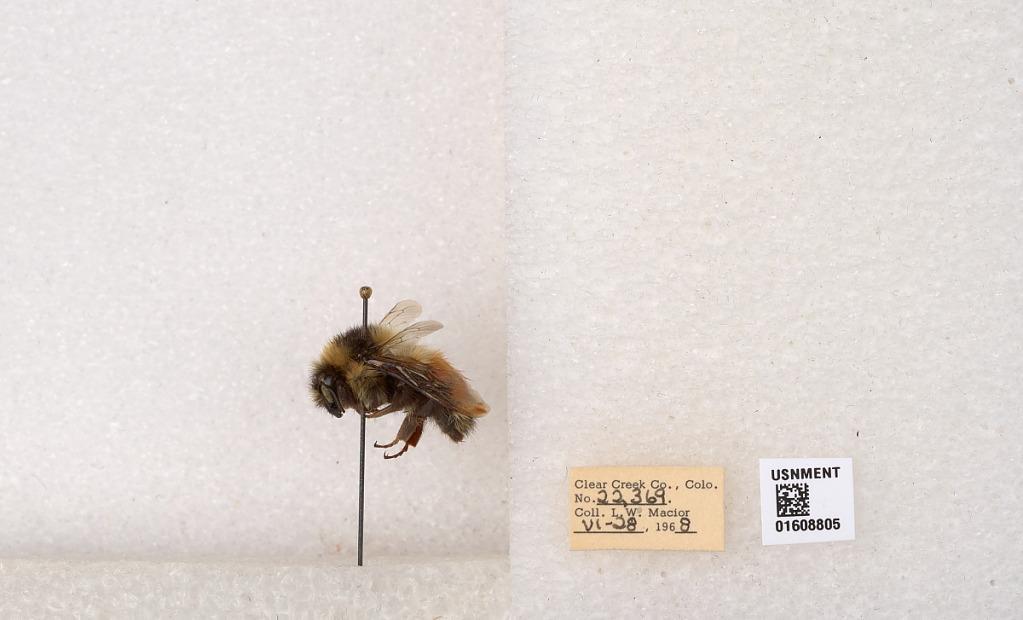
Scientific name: Bombus (Pyrobombus) sylvicola Kirby
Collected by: L. Macior
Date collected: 1968-6-28
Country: United States
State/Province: Colorado
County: Clear Creek
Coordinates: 39.6891, -105.644